Nostalgic (song)

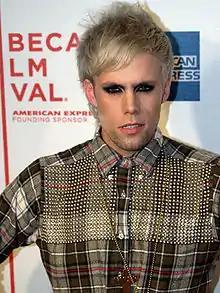
The lyrics of "Nostalgic" was mainly based from Justin Tranter (pictured) and Dan Keyes's life experiences.

In 2012, Tranter relocated from New York City to Los Angeles after while completing the release of Semi Precious Weapons' third studio album, "Aviation". While finding a record label to release their album, Tranter signed a publishing deal with Warner/Chappell Music to write material for other artists. "Aviation" was finally released in 2014, and Tranter met with Ryland Blackinton, Dan Keyes and Vaughn Oliver for a writing session in Silver Lake, Los Angeles.